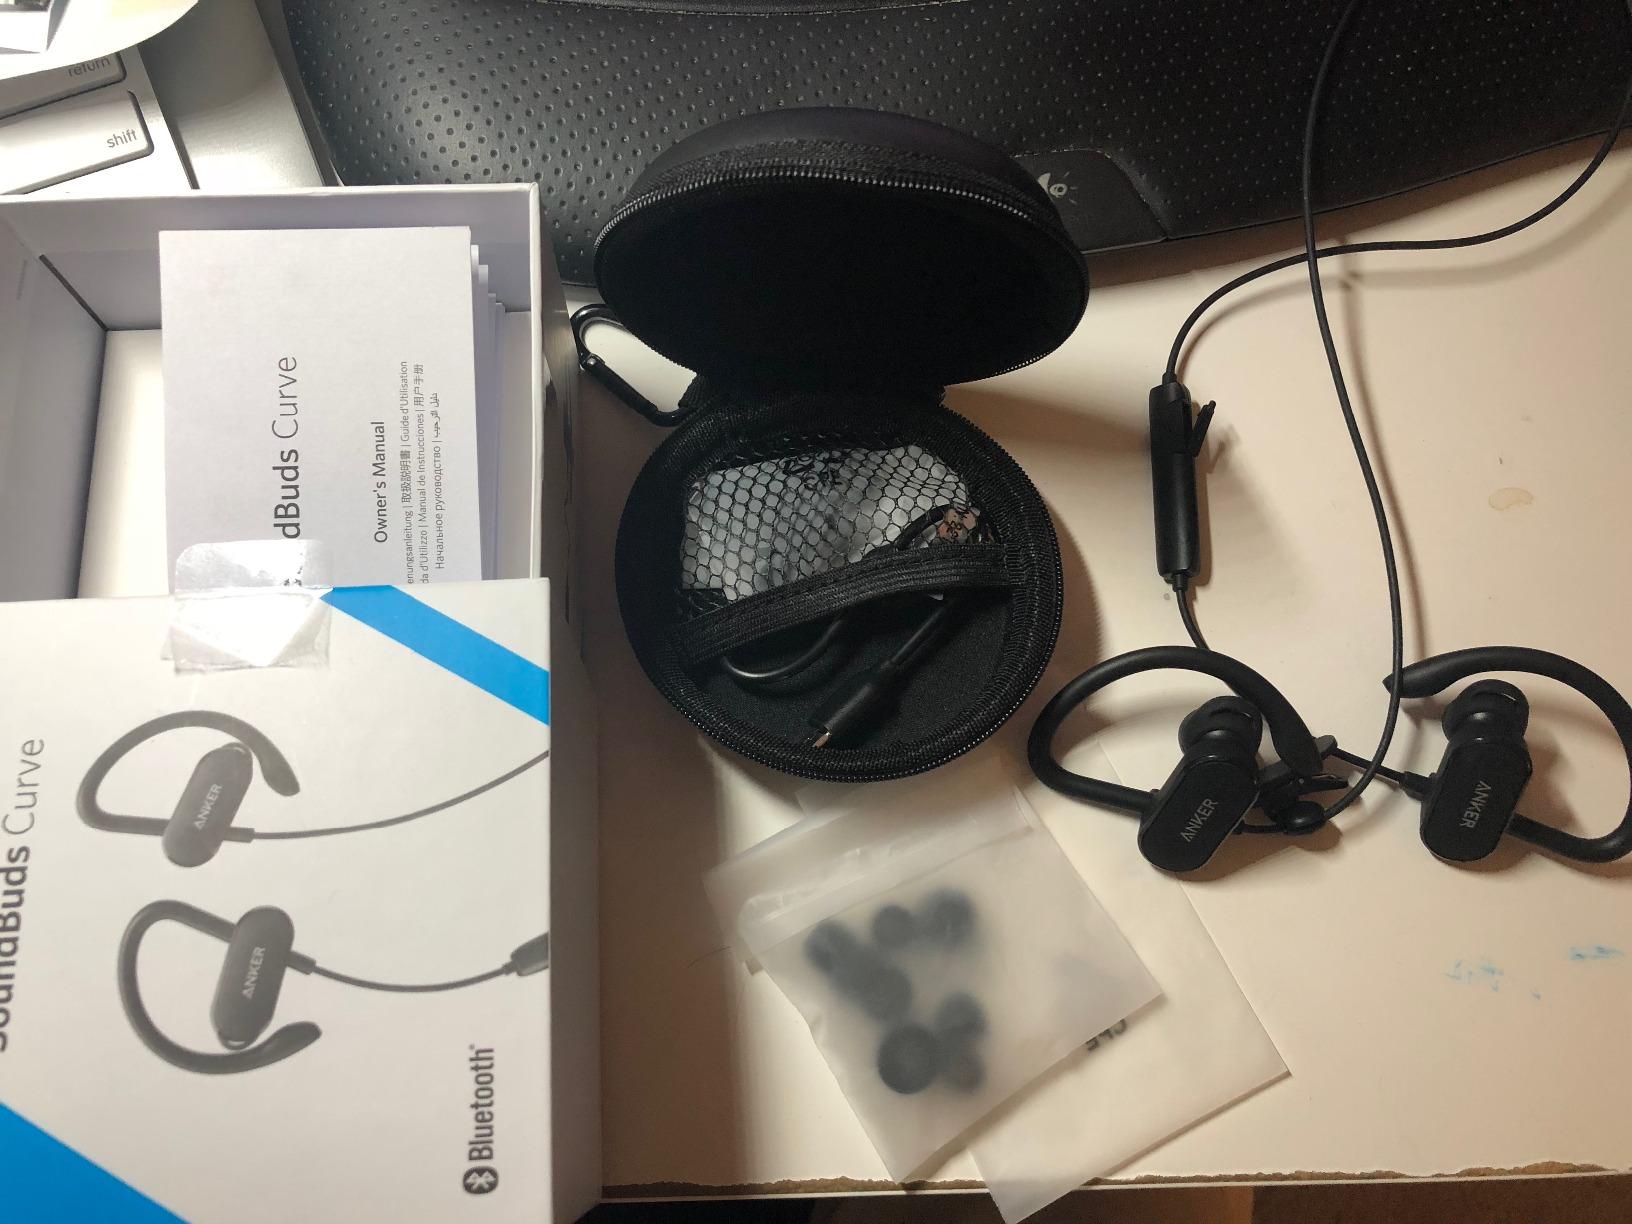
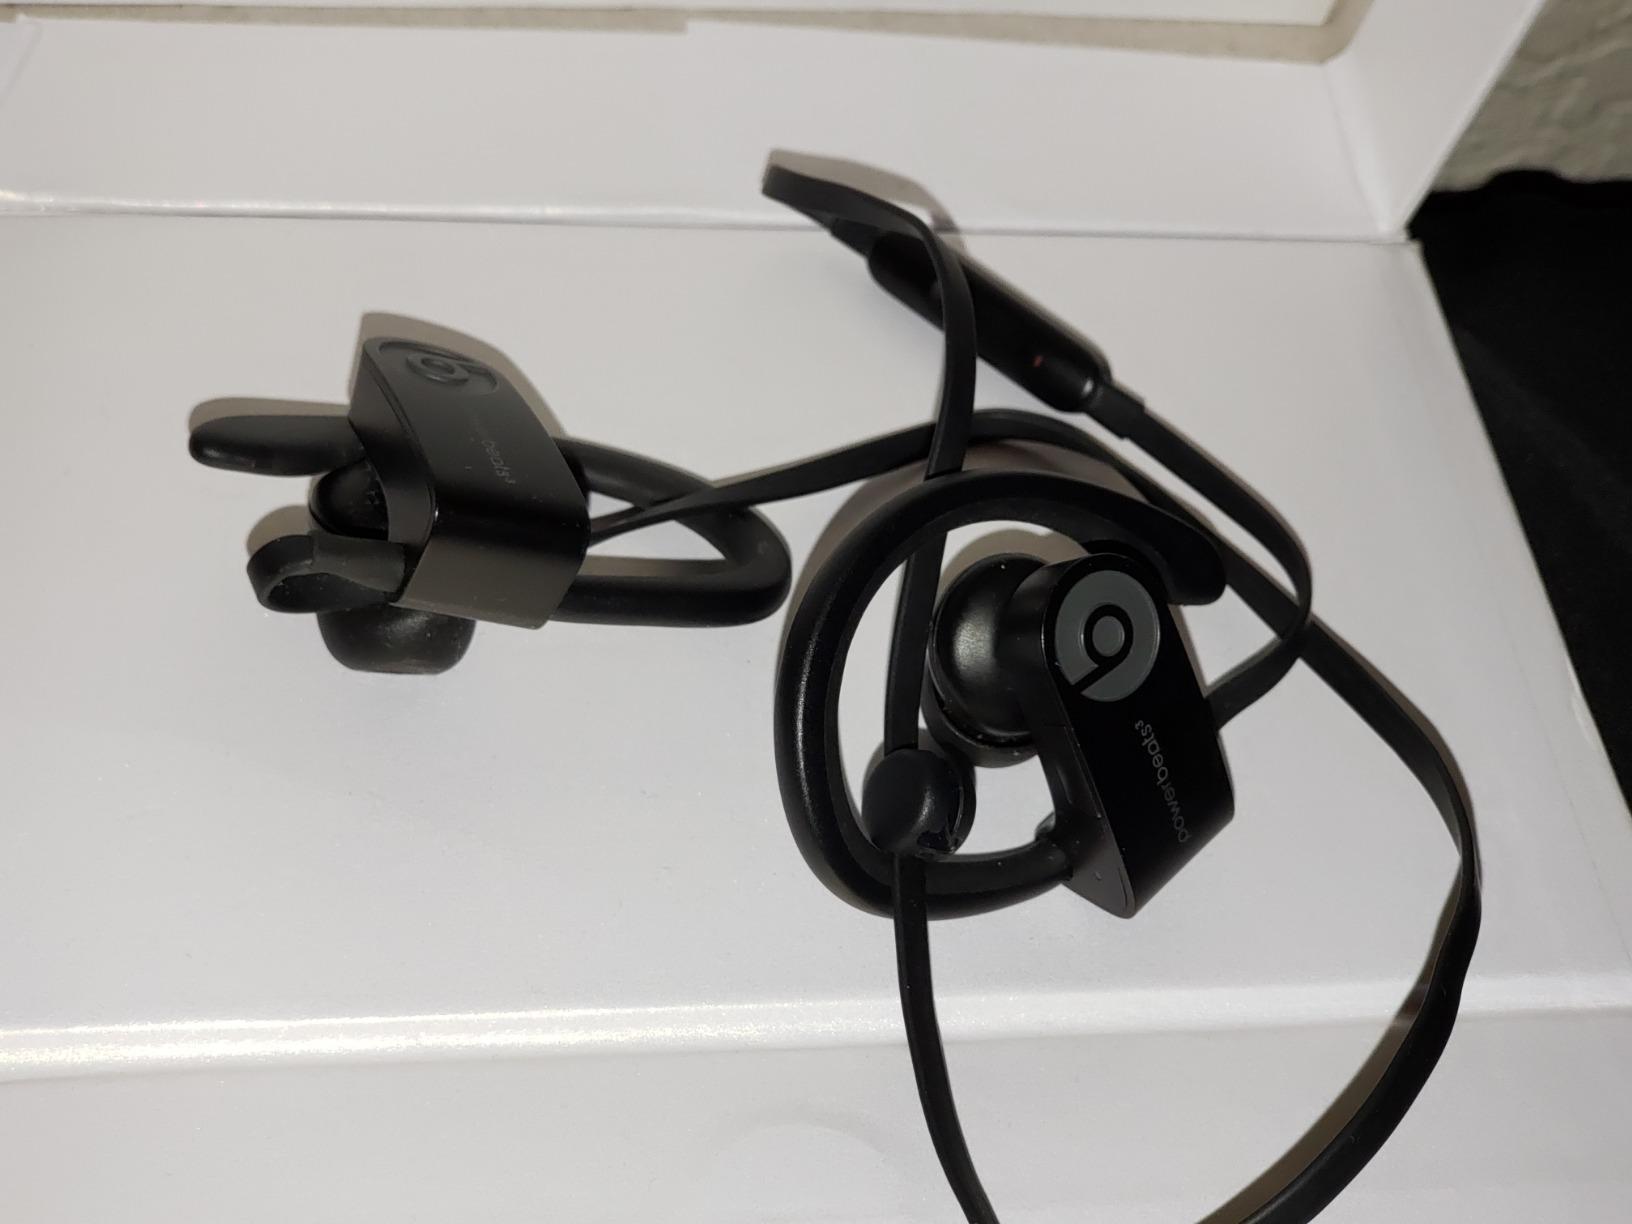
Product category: headphones
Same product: no